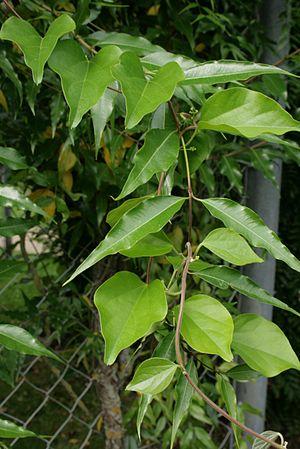
Periploca sepium, appelée communément périploque de Chine, est une liane de la famille des Asclépiadacées ou des Apocinacées originaire de Chine.